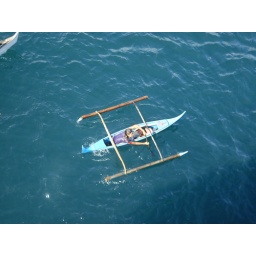
bajao ethnic group in zamboanga, philippines sea port diving coins thrown on the water by ship passengers